Ashley Miller (screenwriter)

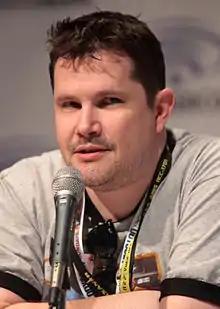
Ashley Miller at Wondercon 2015

Ashley Edward Miller (born March 16, 1971) is an American screenwriter and producer best known for his work on the television series "Andromeda", "", and "Fringe". He also worked on the films "Thor" and "".